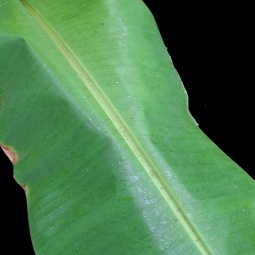
Label: Healthy